Miss Grand Uganda

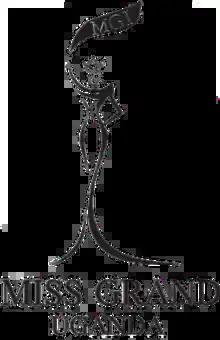

Miss Grand Uganda is a national beauty pageant title awarded to Ugandan representatives competing at the Miss Grand International contest. The first titleholder was a 26-year-old model Pierra Akwero who was assigned to compete at the inaugural edition of Miss Grand International in Thailand in 2013. Since 2022, the license to send Ugandan candidates to join the mentioned international contest has belonged to the Oliver Nakakande Foundation.